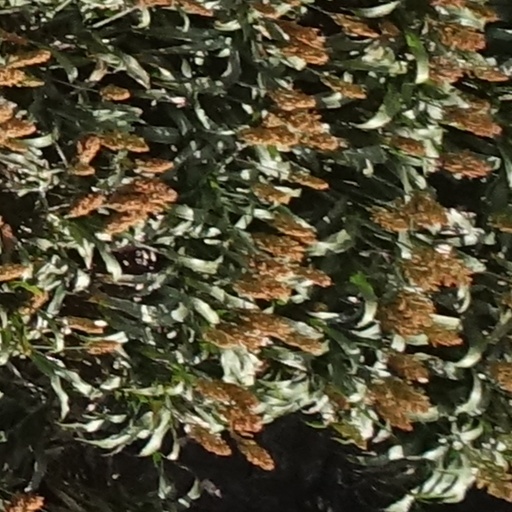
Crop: sorghum